Answer in natural language. Which object is closer to the camera taking this photo, Doorway (highlighted by a blue box) or brown square dresser (highlighted by a green box)? Choose between the following options: Doorway (highlighted by a blue box) or brown square dresser (highlighted by a green box)
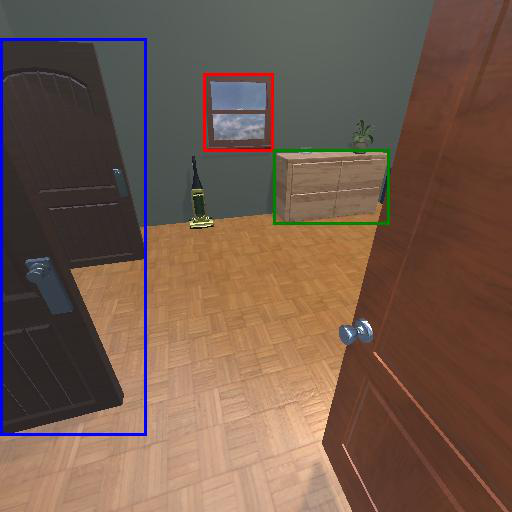
<answer>Doorway (highlighted by a blue box)</answer>